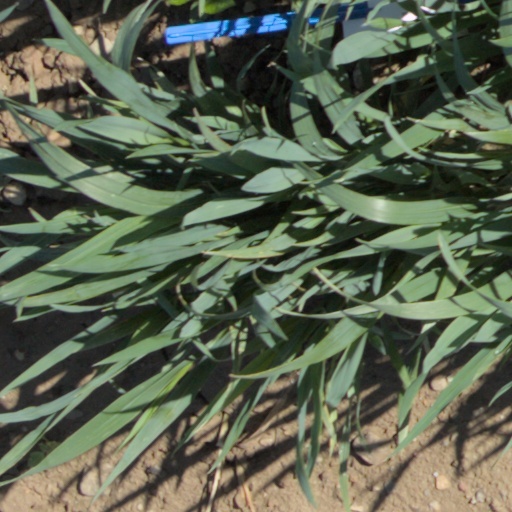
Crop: wheat